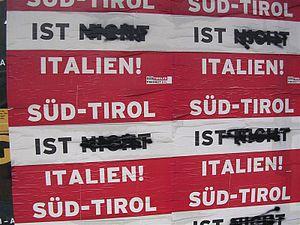
Le séparatisme sud-tyrolien est un mouvement politique de caractère indépendantiste qui réclame l'autodétermination du Tyrol du Sud, province autonome de Bolzano dans le Trentin-Haut-Adige, et se concrétisant soit par davantage d'autonomie, soit par la réunification avec le Tyrol au sein de l'Autriche. Certains groupes sont même favorables à l'établissement d'un État libre du Tyrol du Sud provisoire pour organiser l'annexion.